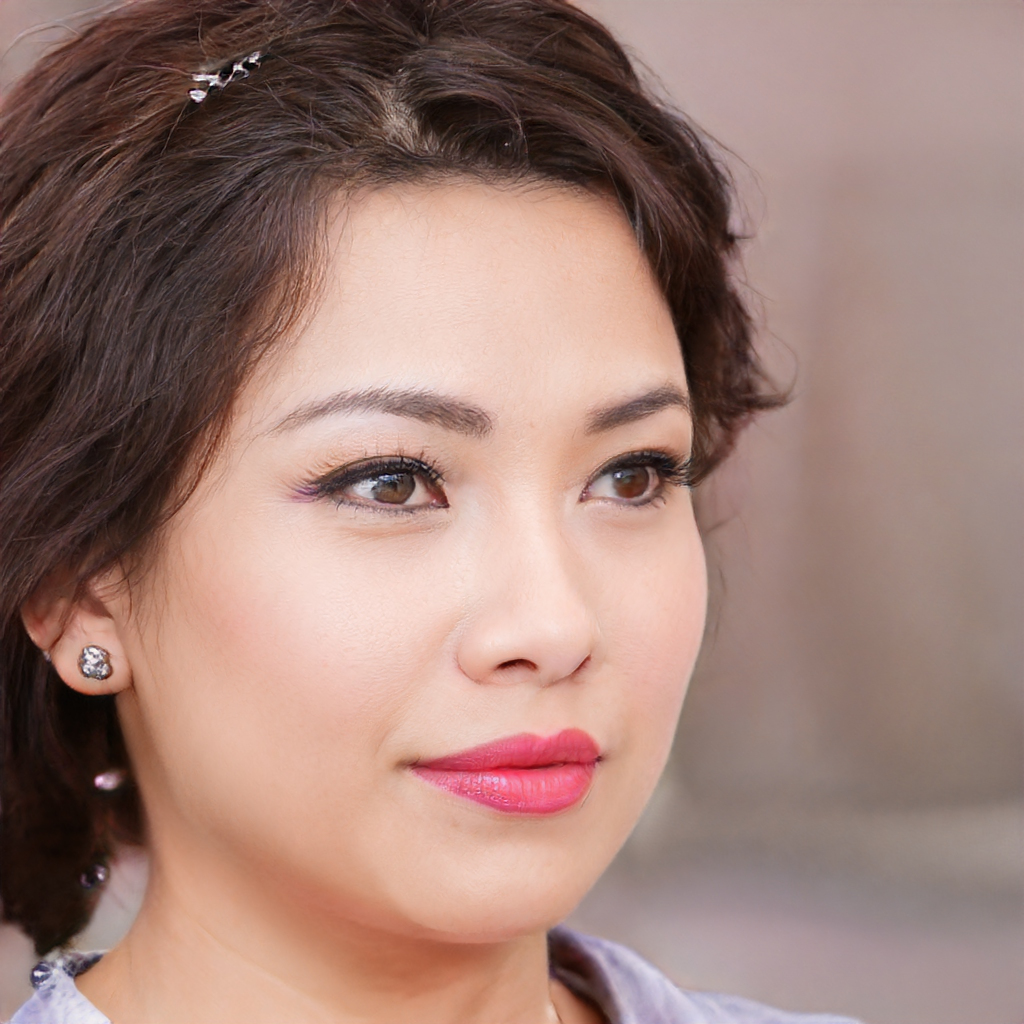
Label: Colored